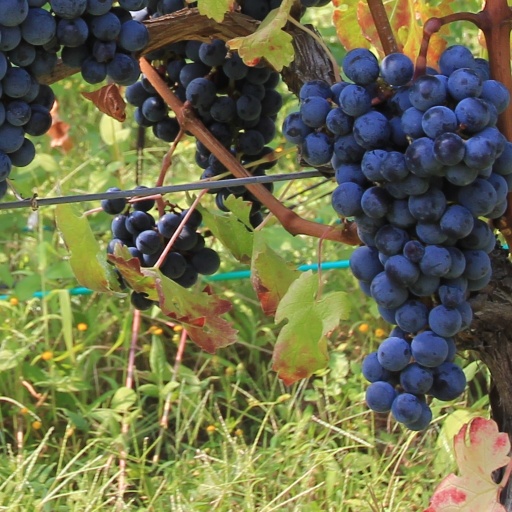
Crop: grape